Ferdinand Magellan

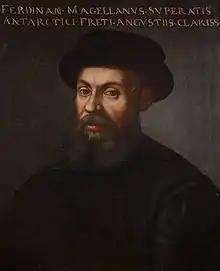
Ferdinand Magellan, in a 16th- or 17th-century anonymous portrait

Ferdinand Magellan ( – 27 April 1521) was a Portuguese explorer best known for having planned and led the 1519–22 Spanish expedition to the East Indies. During this expedition, he also discovered the Strait of Magellan, allowing his fleet to pass from the Atlantic into the Pacific Ocean and perform the first European navigation to Asia via the Pacific. Magellan was killed in battle in the Philippines and his crew, commanded by the Spanish Juan Sebastián Elcano, completed the return trip to Spain in 1522 achieving the first circumnavigation of Earth in history.